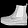
Label: Ankle boot